Cyberjaya

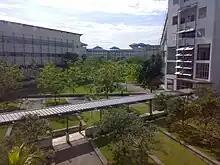
Multimedia University campus

As an emerging township, Cyberjaya has a police station complex, a fire station (Bomba), and a hospital (Hospital Cyberjaya). Apart from that, other public amenities which are completed includes a small recreational park just next to Multimedia University, the Cyberjaya Community Club, the Sports Arena (which offers outdoor sports facilities), bus shelters, pedestrian walkways and signalised pedestrian crossing at road junctions and more than 700 parking bays.